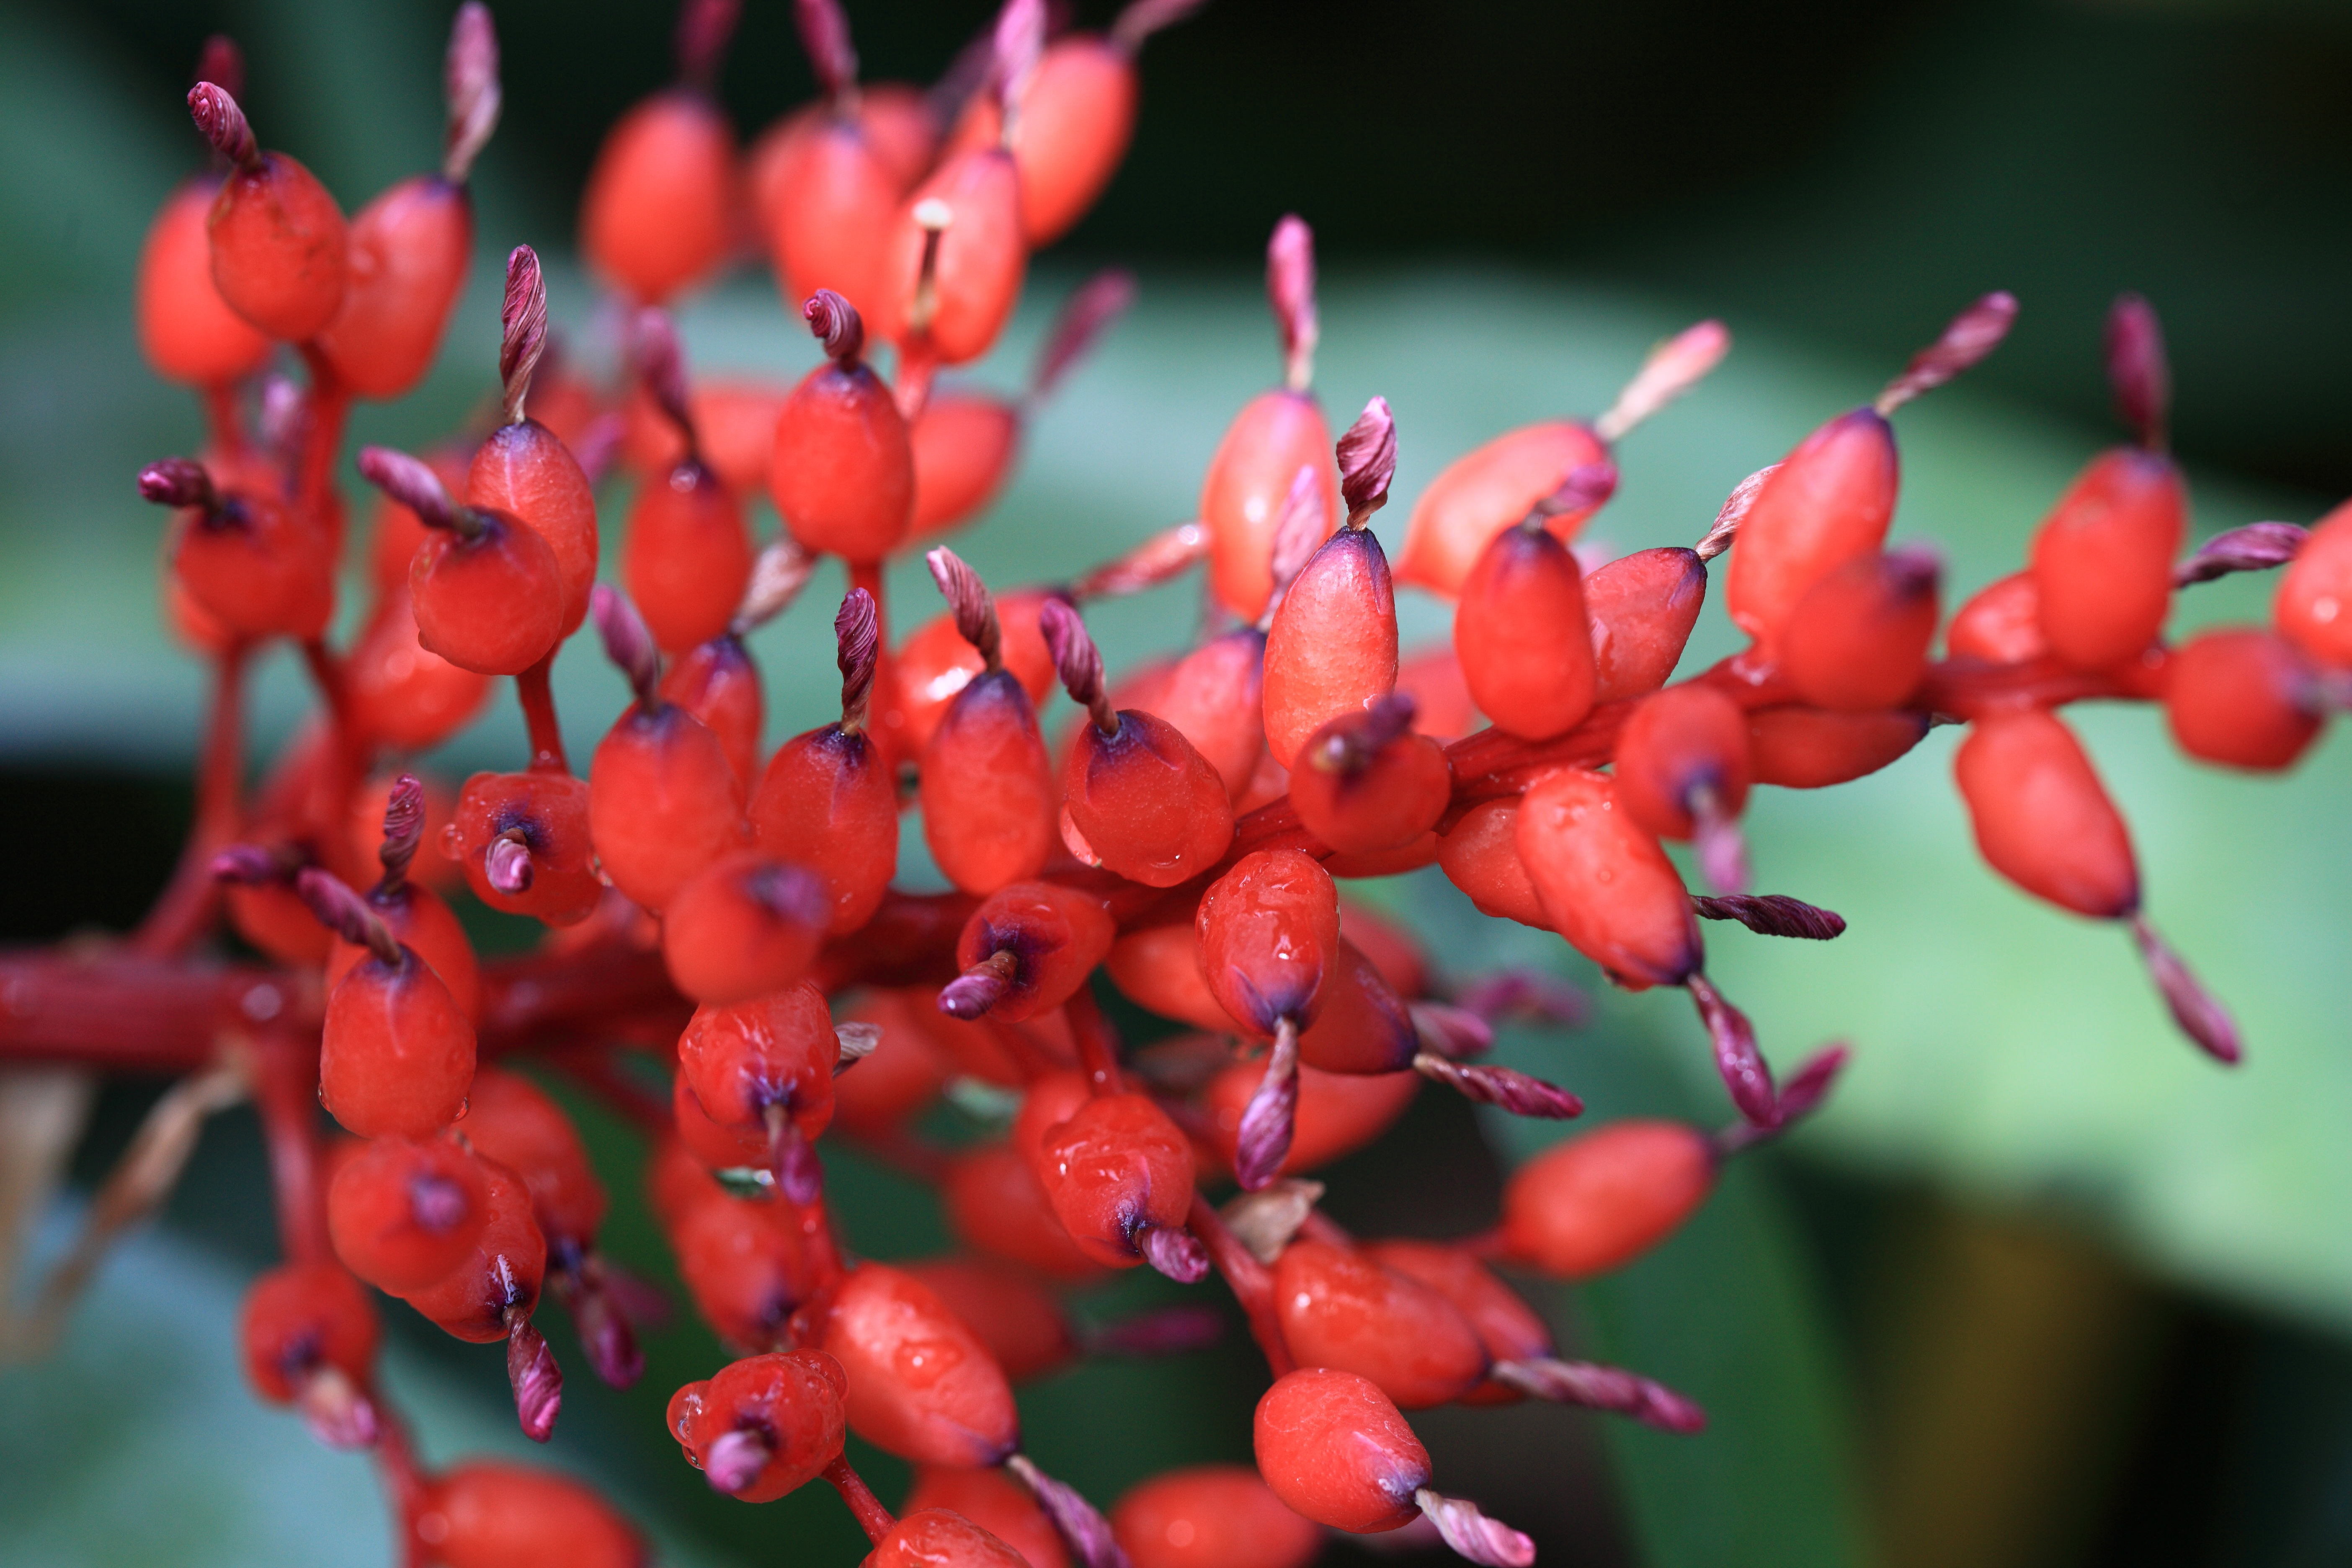
branch, blossom, plant, fruit, leaf, flower, petal, food, high, red, produce, tropical, peninsula, botany, garden, flora, botanical, close up, shrub, 5d, hires, fulgens, markii, hi, res, resolution, izu, shimokamo, macro photography, flowering plant, aechmea, coralberry, taxonomy binomial aechmeafulgens, land plant